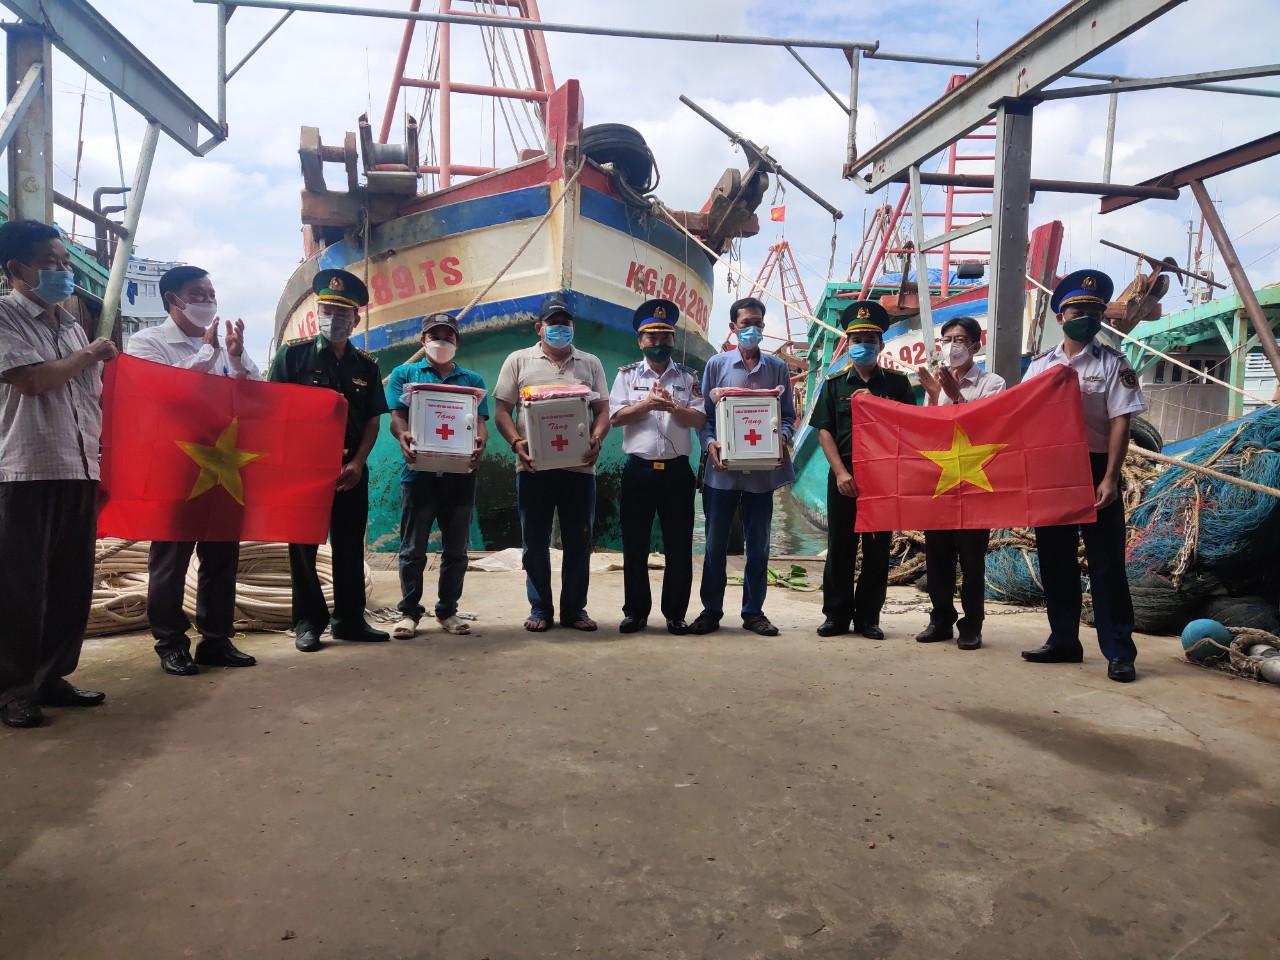
có một nhóm người đang đứng cùng nhau trước những con thuyền